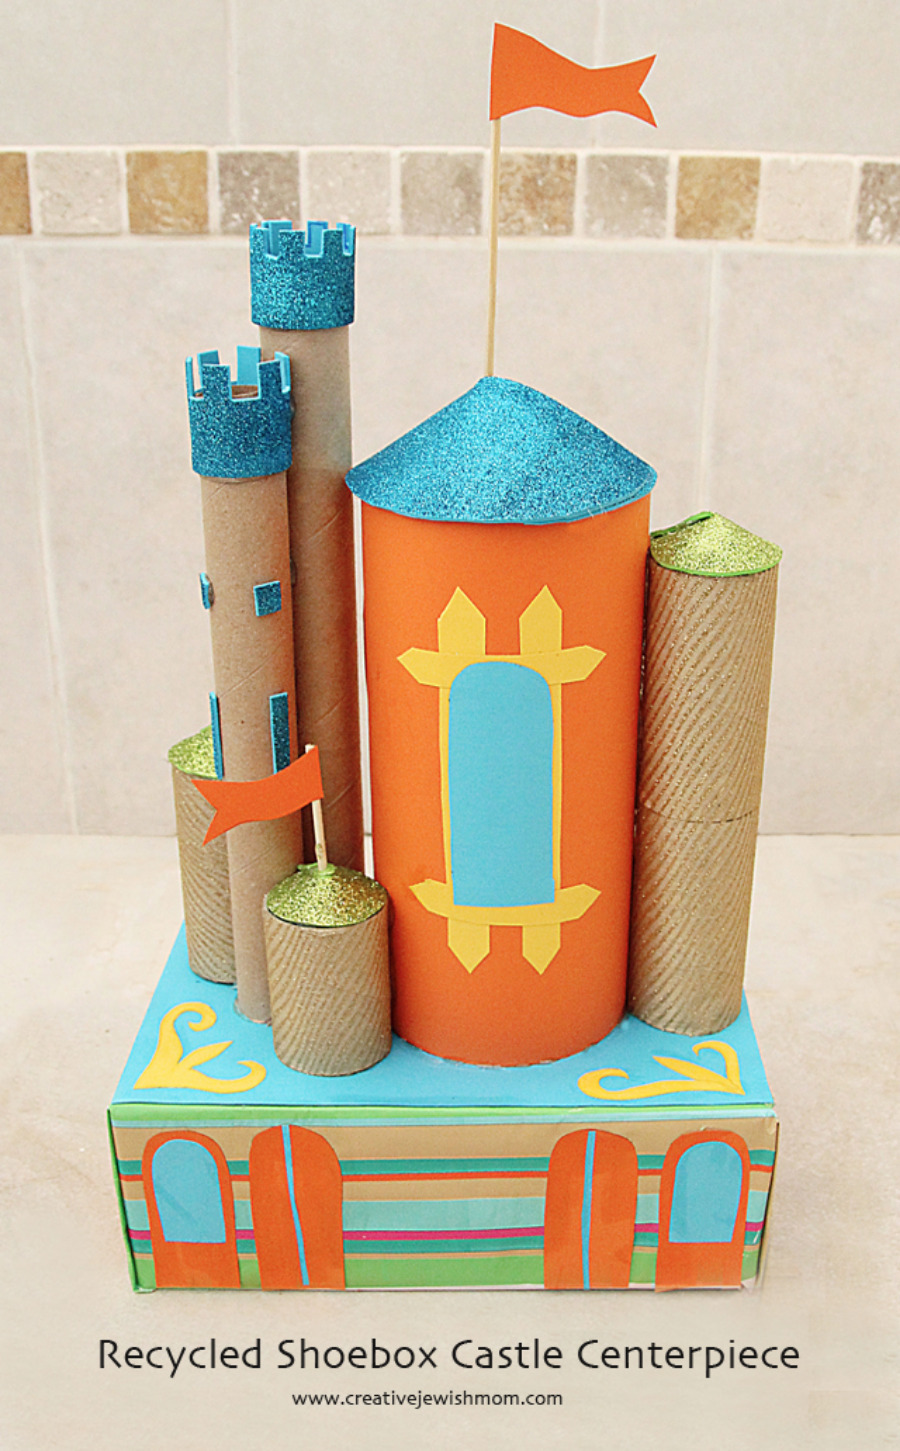
Label: cardboard